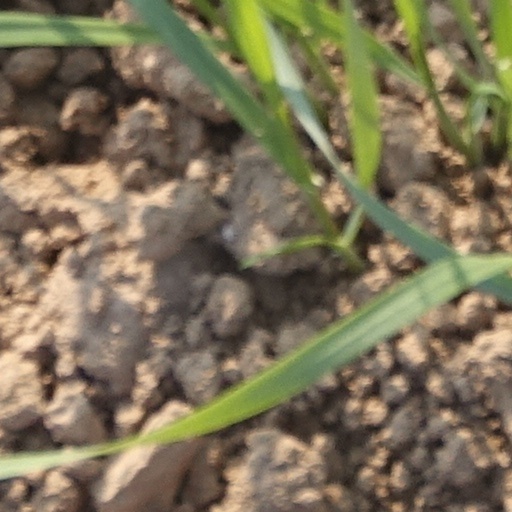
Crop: wheat